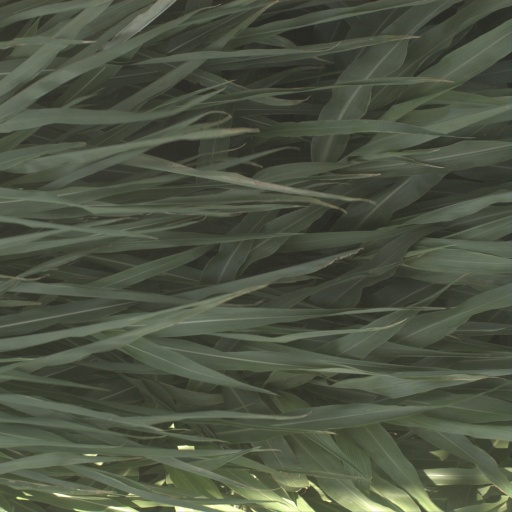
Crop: sorghum